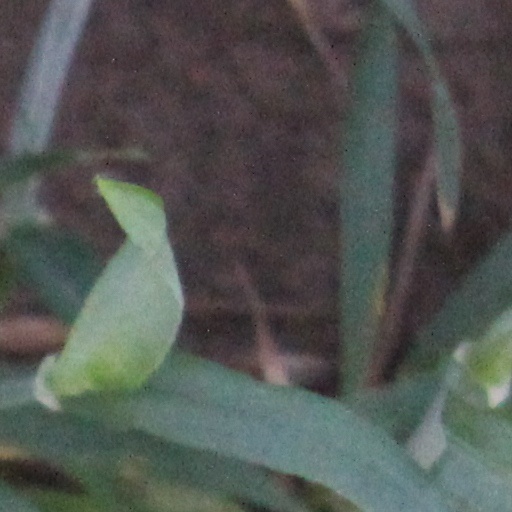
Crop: wheat